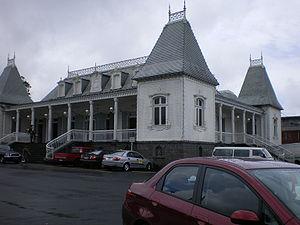
Curepipe est la deuxième ville de Maurice. Elle est située sur les hauteurs, presque au centre de l'île Maurice, dans le district des Plaines Wilhems. On dit de Curepipe qu'elle est la ville la plus européenne du pays à cause de son climat humide et froid. Ses nombreuses boutiques d'usine et hors-taxes font de Curepipe l'endroit des bonnes affaires.
Cet article est partiellement ou en totalité issu de l’article de Wikipédia en allemand intitulé « Liste der Städte auf Mauritius ».